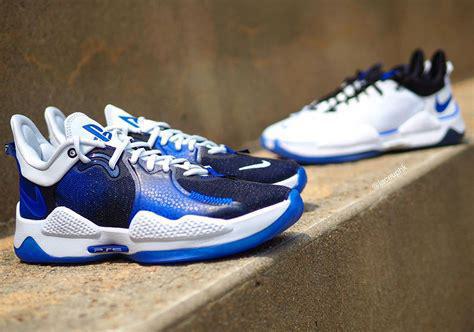
Brand: Nike
Model: Pg 5